Migration (2023 film)

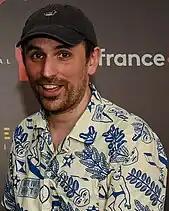
Director Benjamin Renner in 2023

In February 2022, Illumination announced a new film titled "Migration", with French animator and comic book creator Benjamin Renner set to direct and Mike White set to pen the script. In April 2023, more film crew such as co-director Guylo Homsy, editor Christian Gazal, and production designer Colin Stimpson were revealed. Renner previously directed the traditionally animated films "Ernest & Celestine" (2012) and "The Big Bad Fox and Other Tales..." (2017), and was already a household name among the staff of Illumination Studios Paris prior to his involvement with the company. Illumination head and film producer Chris Meledandri hired Renner to direct the studio's first original project since 2016 for his filmmaking sensibility, stating that during his visit to the Annecy International Animation Film Festival that there is a "filmmaker attention" for "Migration" in comparison with Illumination's recent releases up to "The Super Mario Bros. Movie" (2023). Overall, the budget was $72 million at minimum.